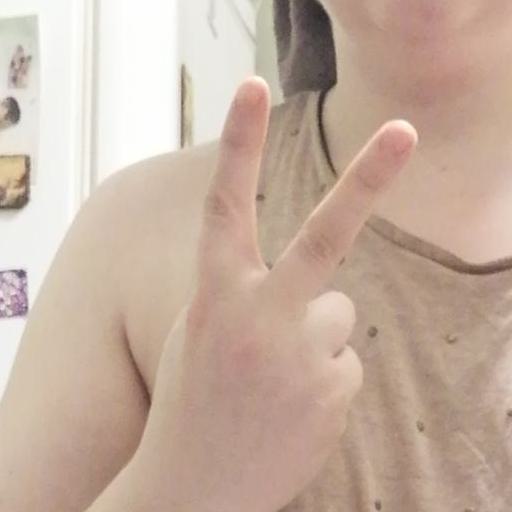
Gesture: peace_inverted